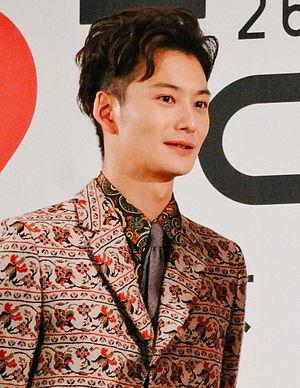
Okada Masaki, né le 15 août 1989 dans le quartier de Shibuya à Tokyo, est un acteur et mannequin japonais.